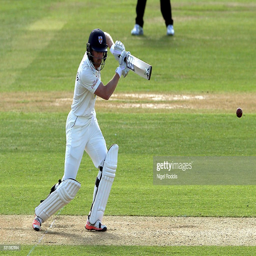
cricket player in action during the specsavers county match .